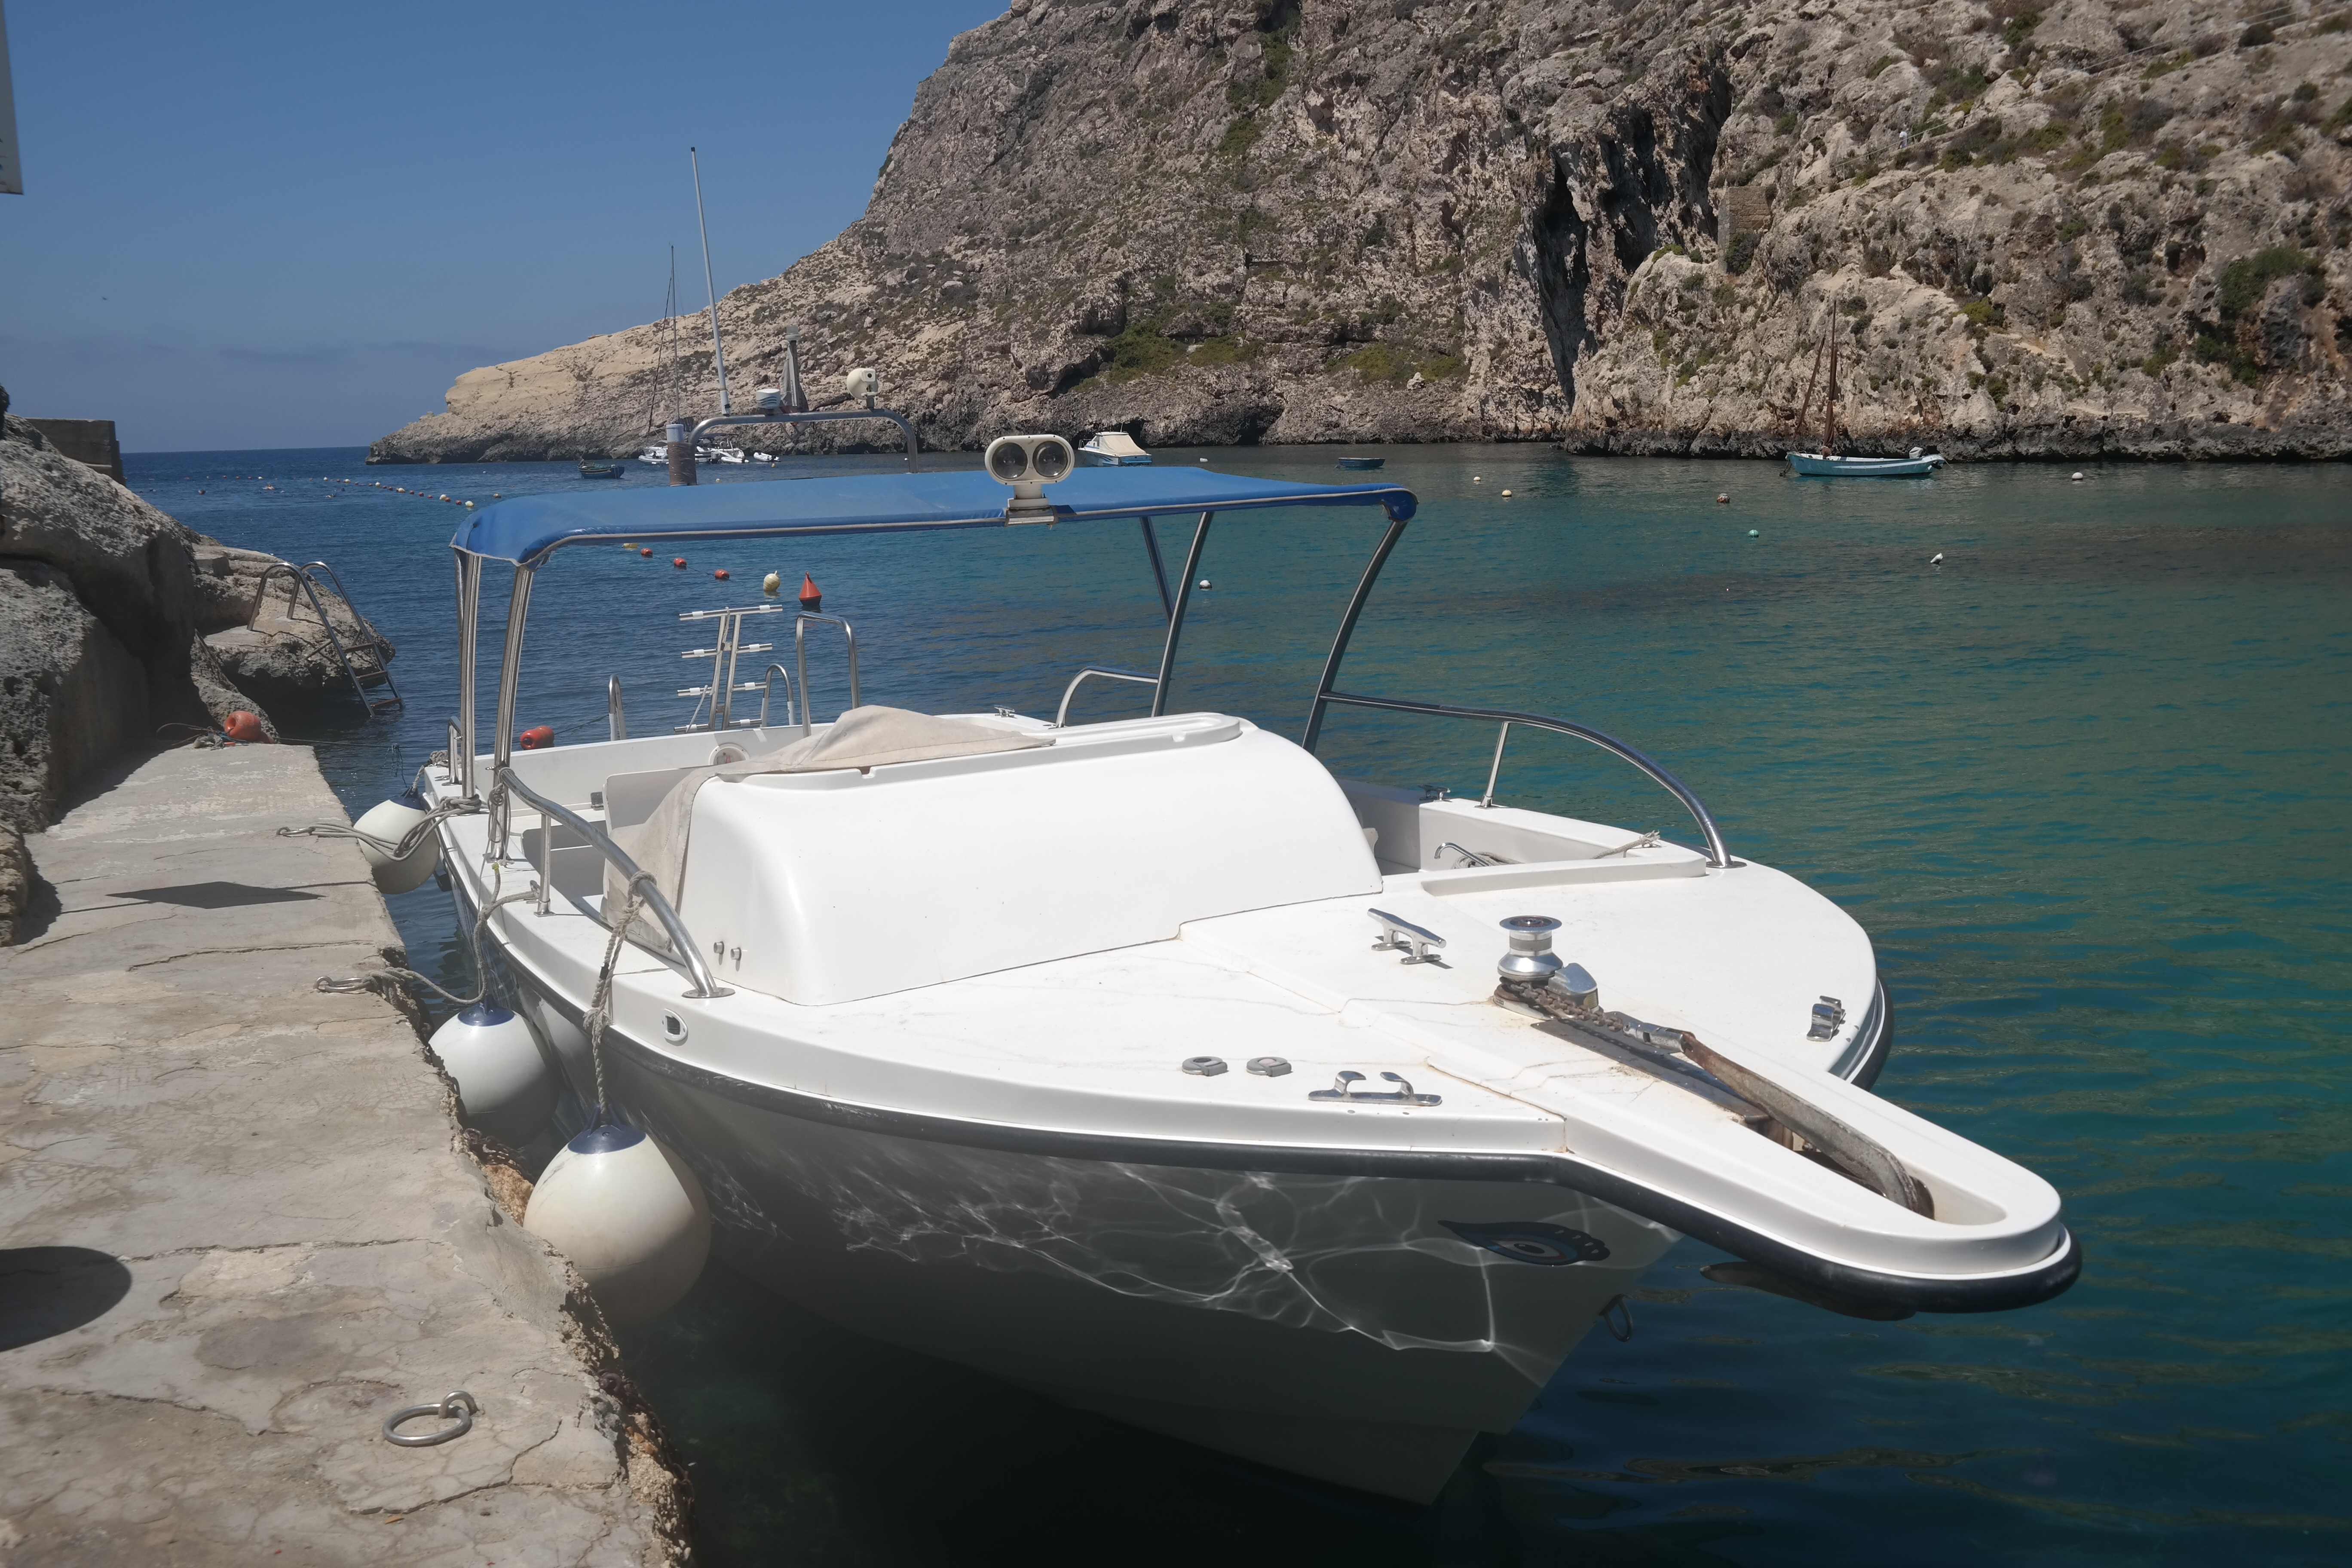
sea, rock, boat, ship, vehicle, yacht, bay, lonely, motorboat, boating, watercraft, rocky coast, ecosystem, booked, gozo, dinghy, luxury yacht, skiff, watercraft rowing